Yumeji

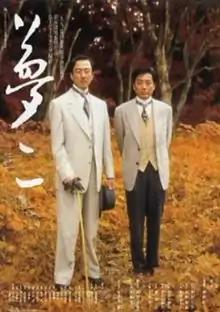

is a 1991 independent Japanese film directed by Seijun Suzuki. It is a semi-faithful account of the life of poet and painter Takehisa Yumeji. It also forms the final part of Suzuki's Taishō "Roman Trilogy", preceded by "Zigeunerweisen" (1980) and "Kagero-za" (1981), surrealistic psychological dramas and ghost stories linked by style, themes and the Taishō period (1912-1926) setting. All three were produced by Genjiro Arato.